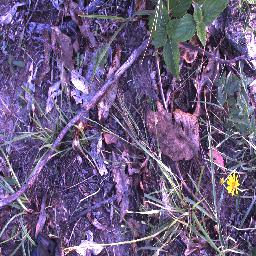
Label: lantana